Canton of Uri

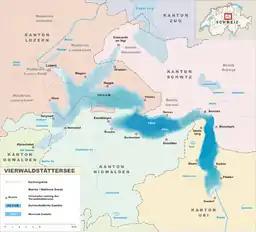
Lake Lucerne with Canton Uri at the southernmost point in the lake

There are traces of settlement dating to the Bronze and Iron Age, with suggestions of trans-alpine trade with Quinto in Ticino and the alpine Rhine valley.